Telecommunications in Saudi Arabia

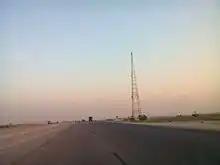
A mobile phone tower in Qatif

The Directorate of Post, Telephone and Telegraph (PTT) was the first governmental entity established by the founder King Abdul Aziz Al-Saud in 1926 to provide and control the postal and telecommunication services. In 1934 the Kingdom imported the first mobile wireless station to provide the telegraph services. In the same year, the telephone service was also launched to link cities and villages in the Kingdom. In 1984 the first fiber optic network was introduced and operated in the country, whereas in 1995 the mobile phone service was introduced .